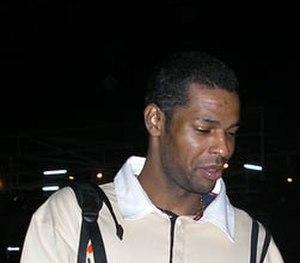
Néstoras Kómmatos, né le 4 mai 1977, à Larissa, en Grèce, est un joueur grec de basket-ball. Il évolue au poste d'ailier fort-pivot.